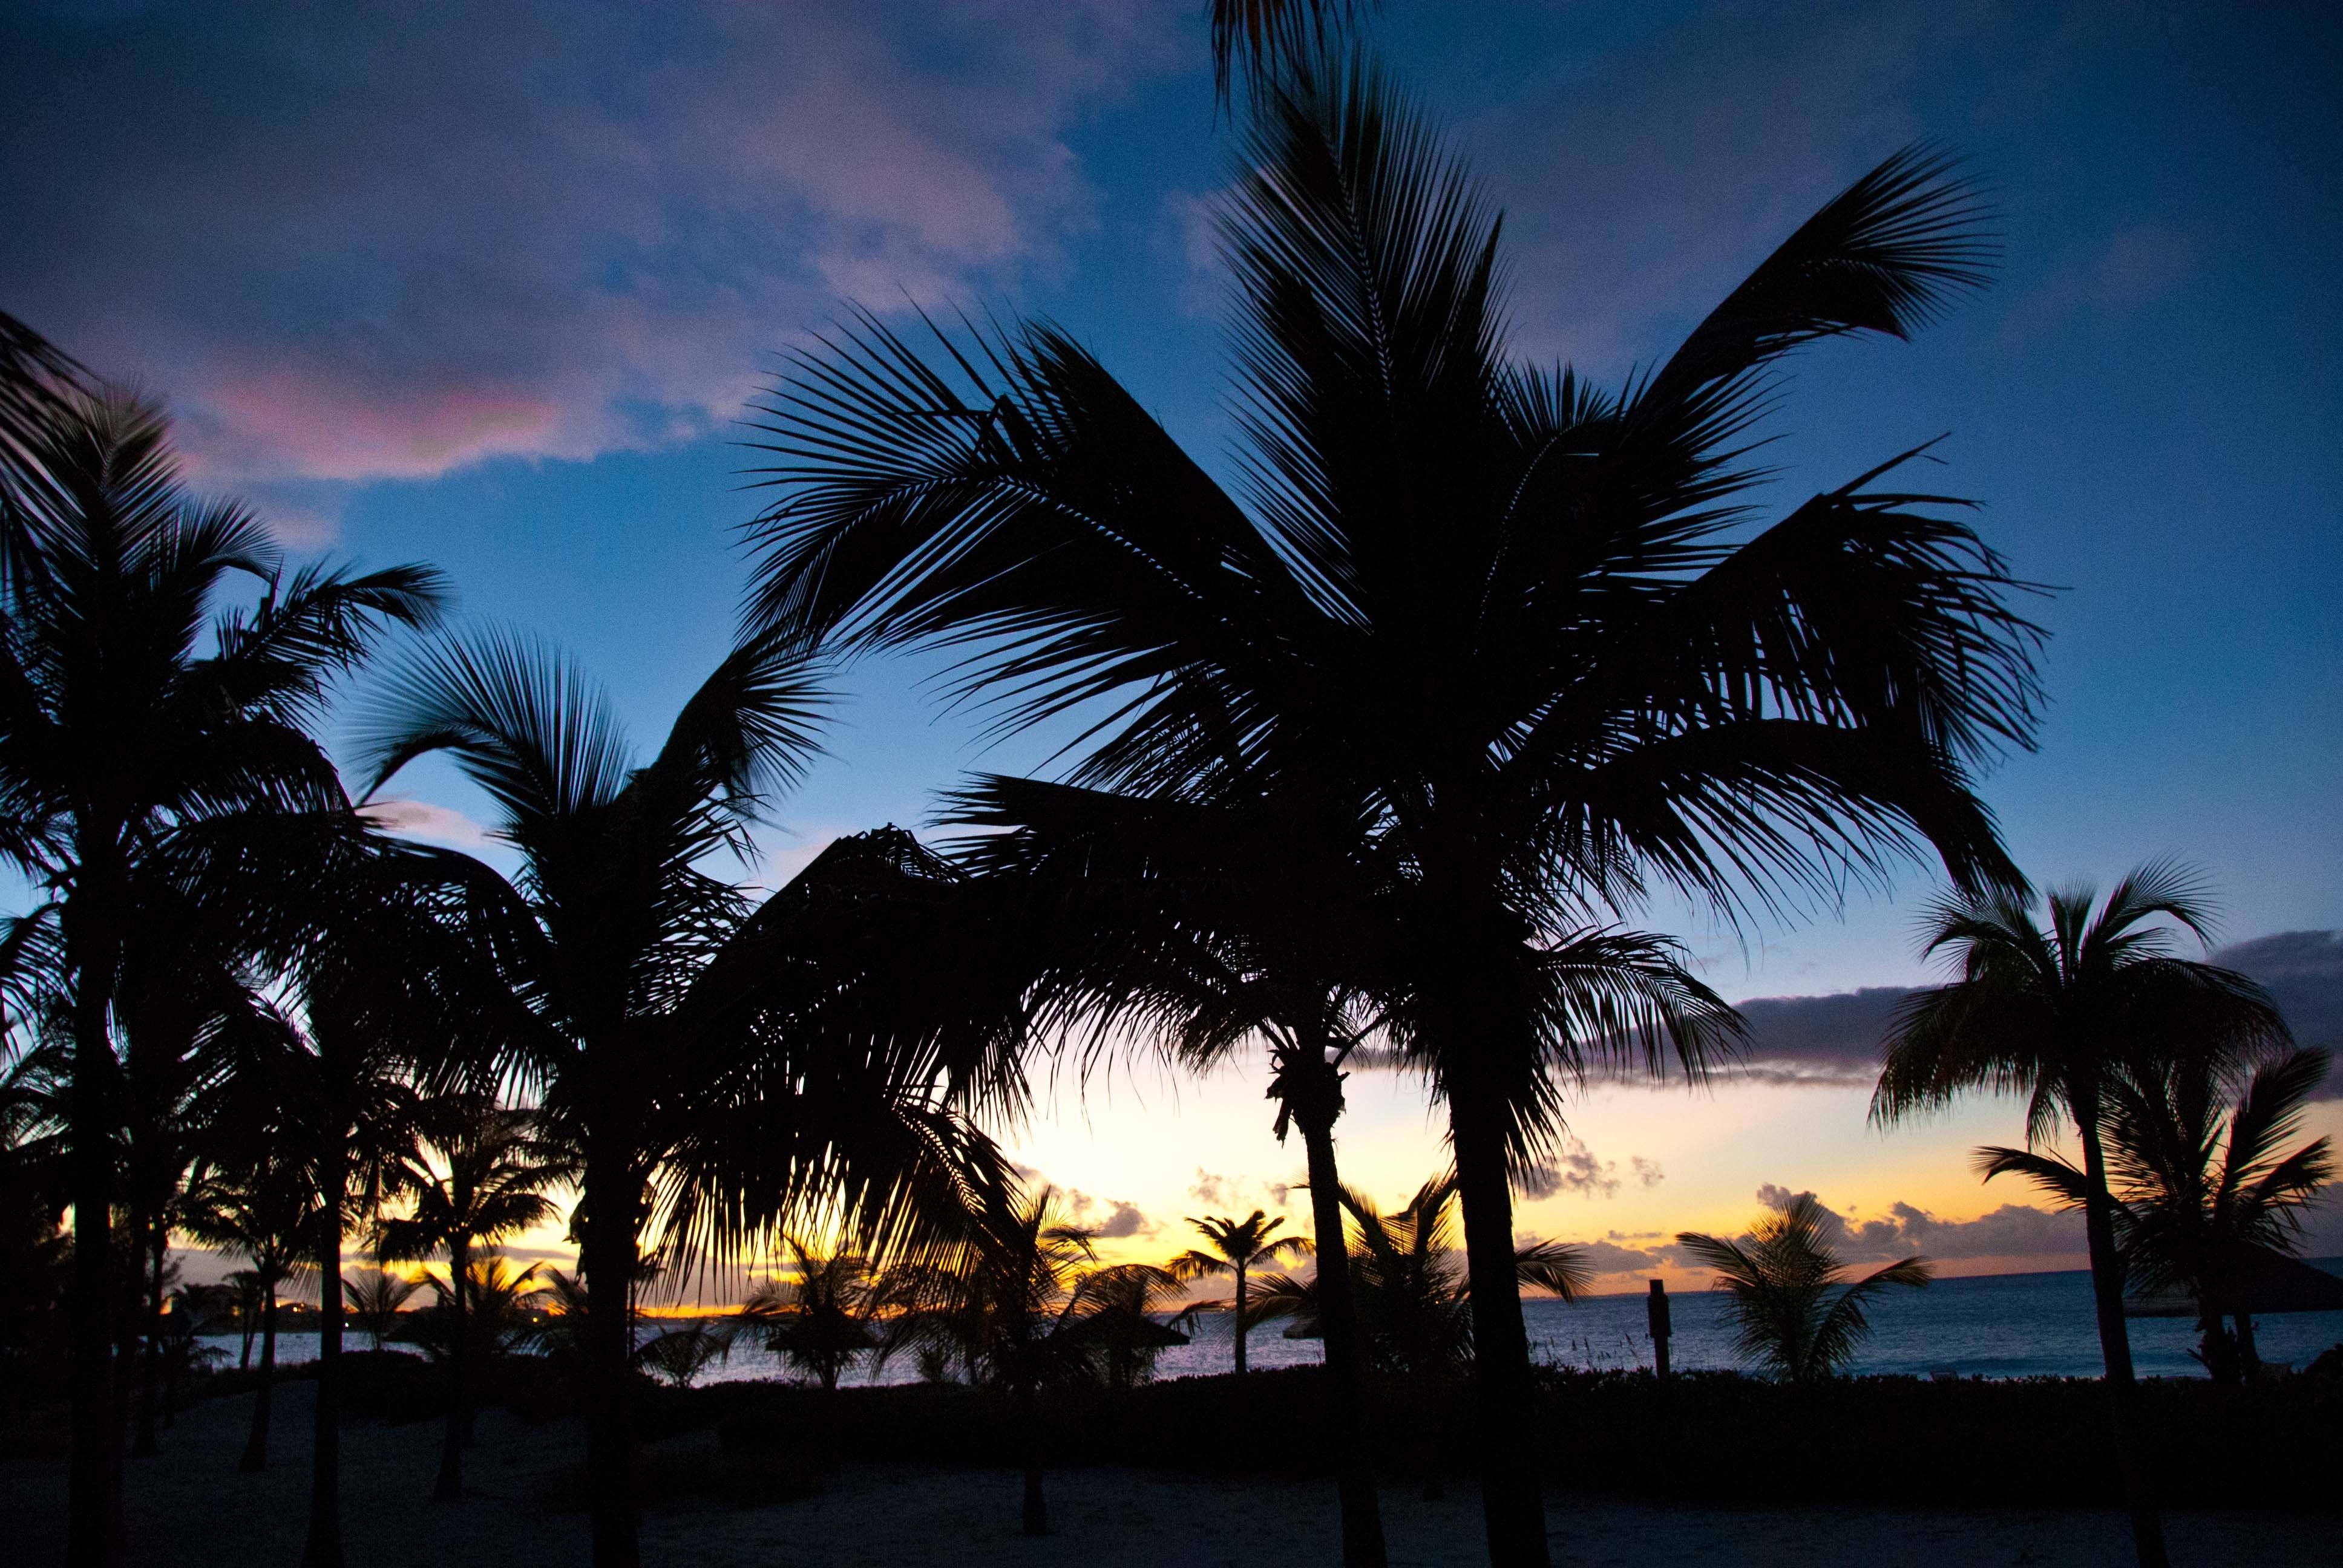
beach, sea, tree, ocean, sky, sunrise, sunset, night, sunlight, morning, dawn, vacation, dusk, evening, palm trees, woody plant, arecales, palm family